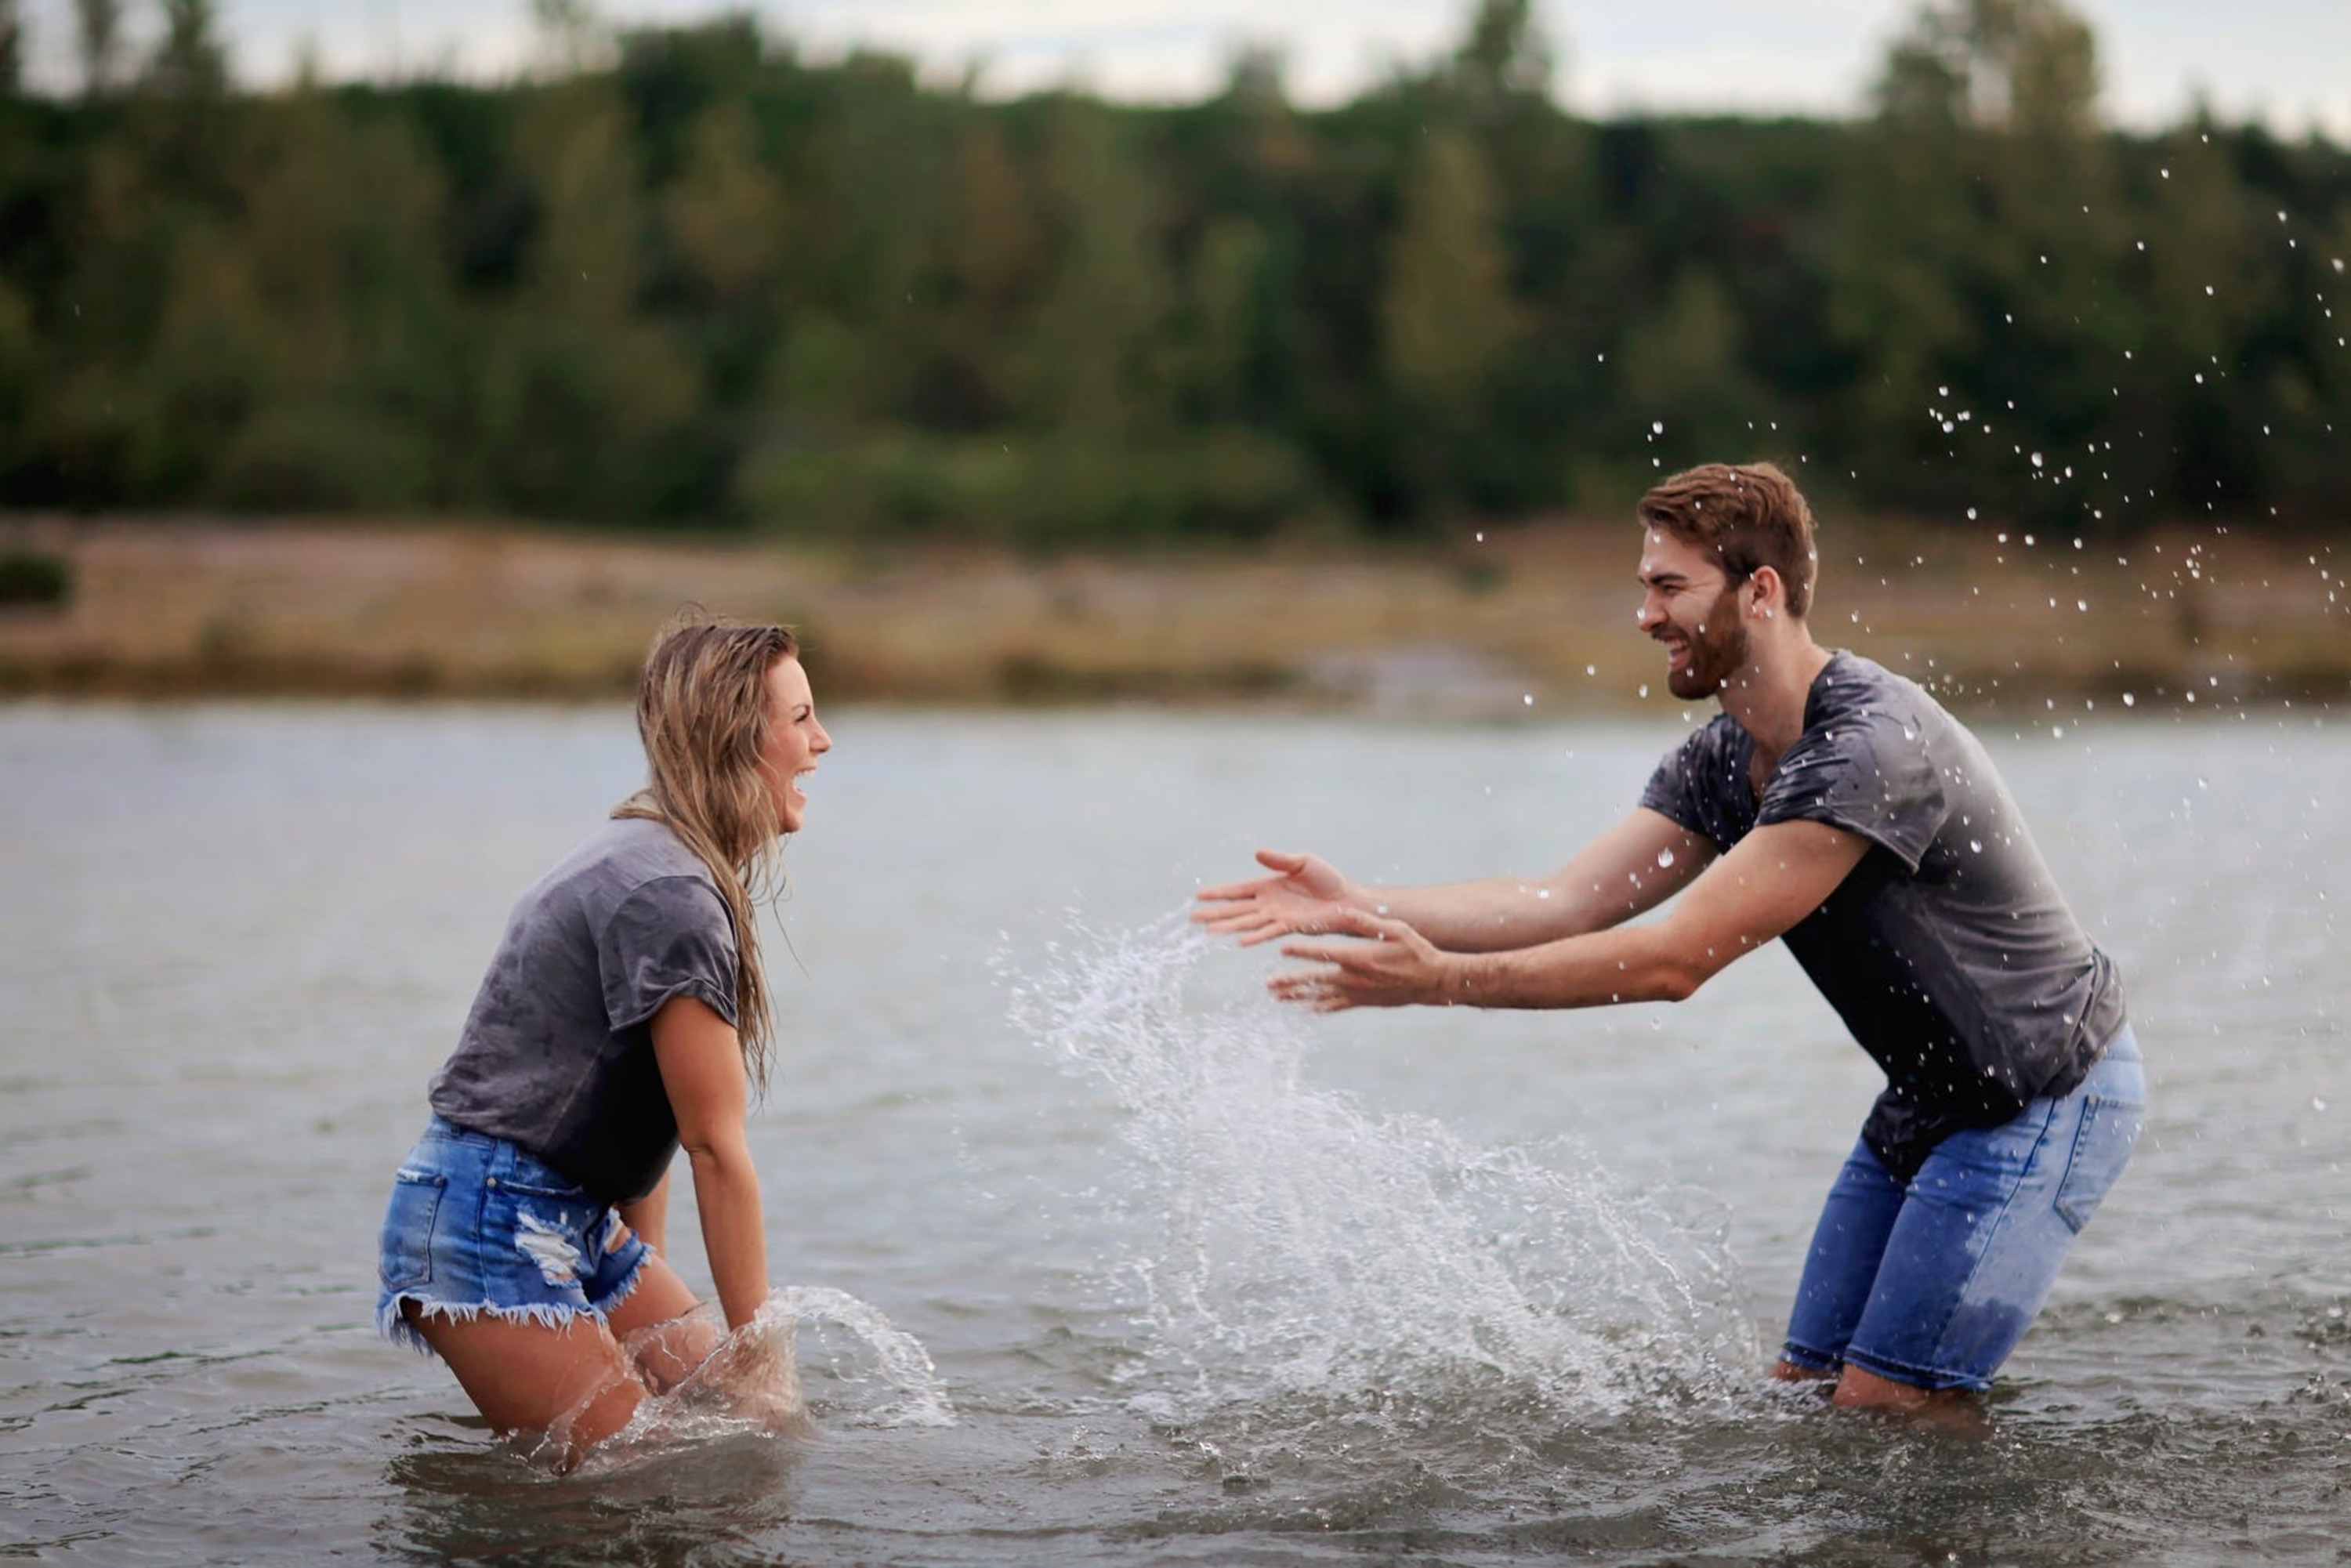
couple, water, smile, People in nature, lake, happy, shorts, gesture, fun, leisure, summer, recreation, t shirt, bathing, People on beach, event, wave, grass, wind wave, vacation, play, child, reservoir